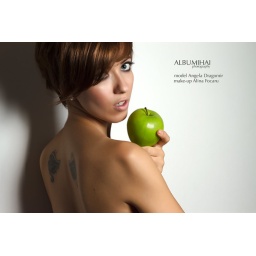
Used only a light , 40x40 cm softbox with a speelite 580ex ii. The girls was propped against the wall